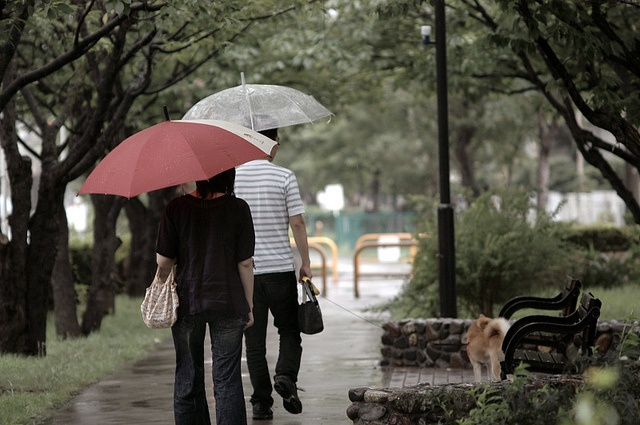
People walking down a path in the rain with umbrellas over their heads.
A rear view of a man and woman walking with their umbrellas through a park.
Two people with umbrellas walking thru a park on a rainy day.
A man and a woman walk down the sidewalk each holding an umbrella as a dog stands near a bench.
Two people walking in the rain carrying umbrellas.